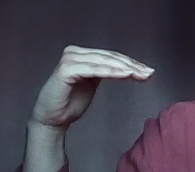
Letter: haa